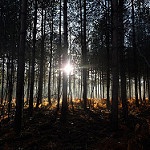
Label: forest